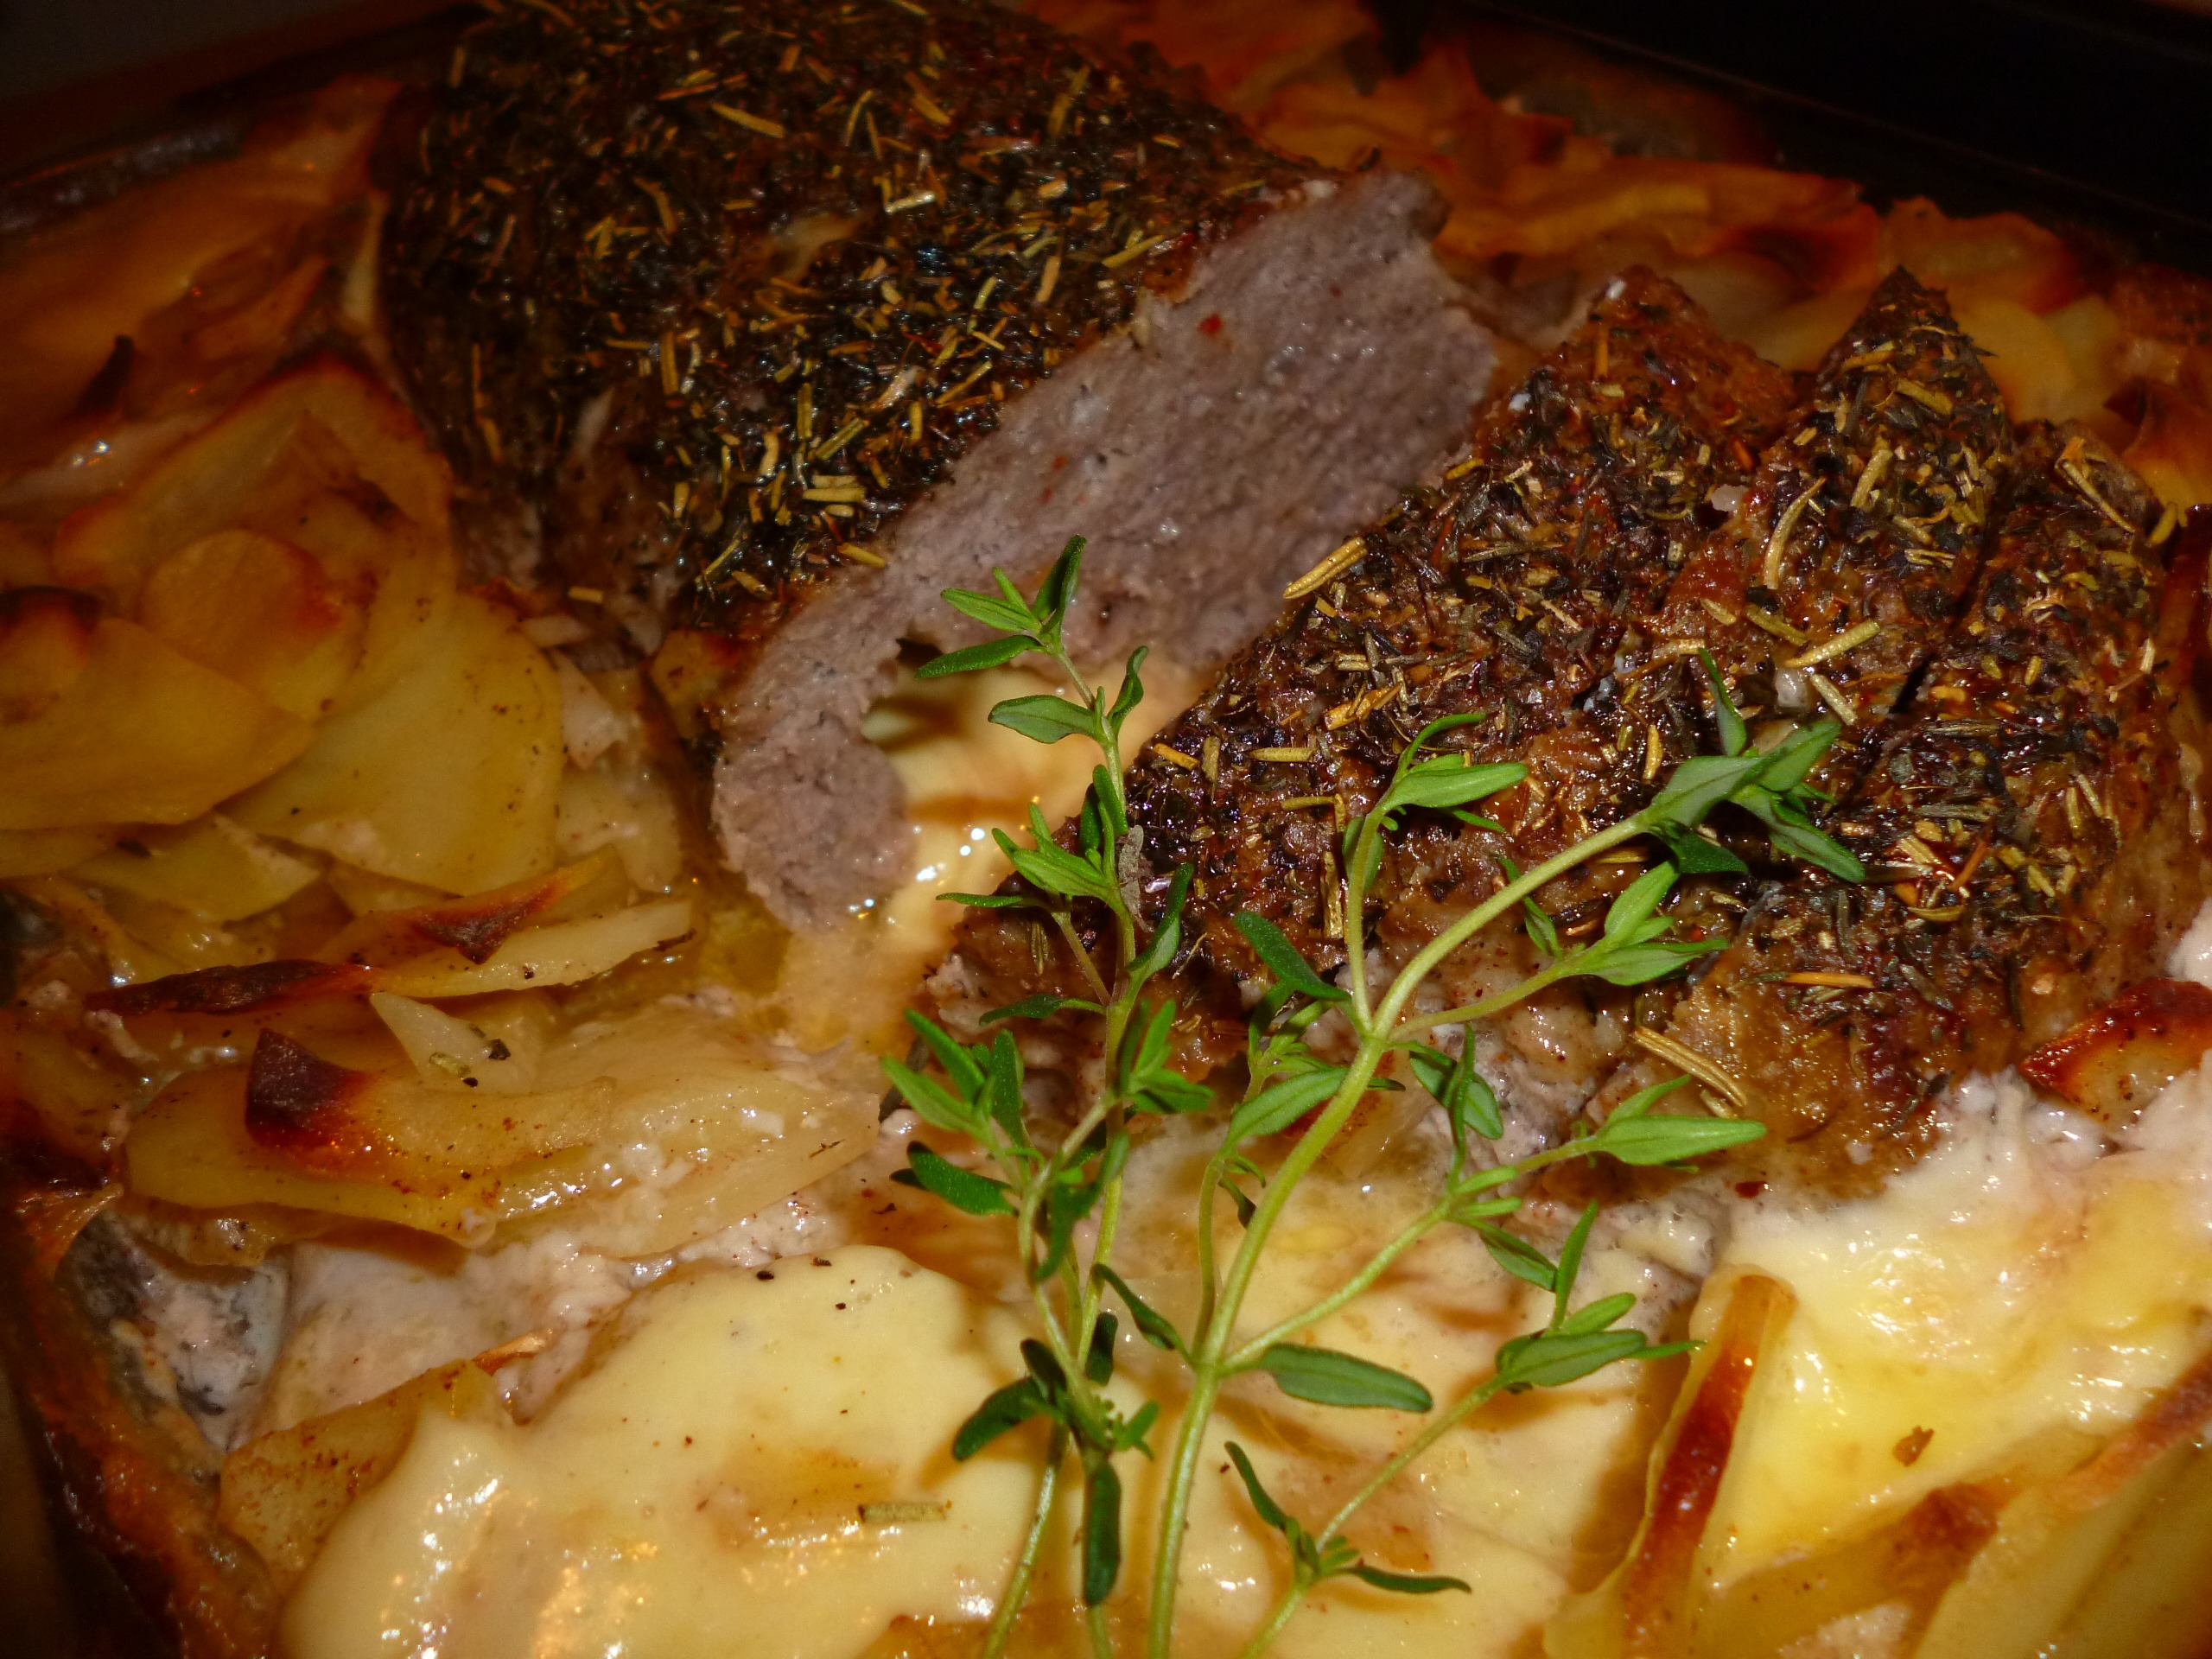
dish, meal, food, eat, meat, cuisine, cook, meatloaf